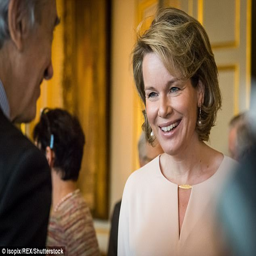
person looked in good spirits as she chatted to guests following the official ceremony